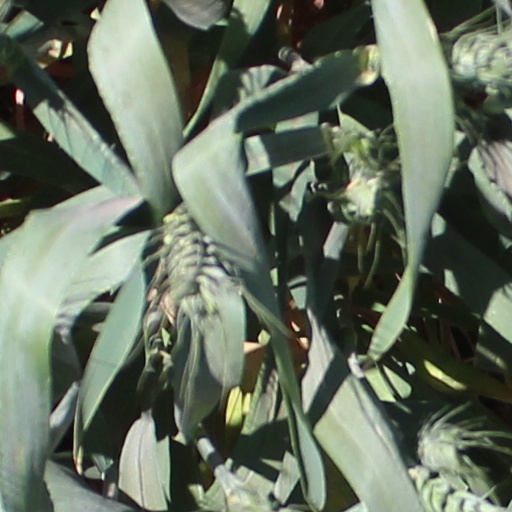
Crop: wheat